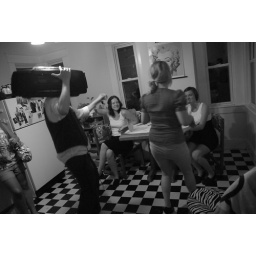
in the kitchen of the house party where we knew no one. they loved us.